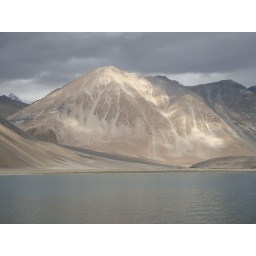
Salt water lake in the desert.........